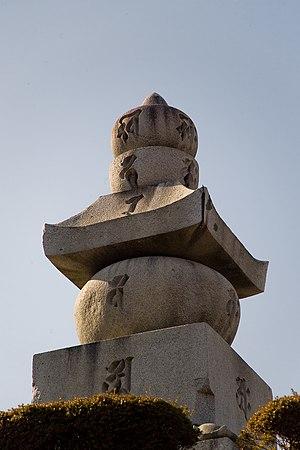
Le Mimizuka, altération du Hanazuka original est un monument situé à Kyoto, consacré aux nez tranchés des soldats et civils coréens tués ainsi que ceux des troupes de la Chine des Ming, pris comme trophées de guerre durant les invasions japonaises de la Corée de 1592 à 1598. Le monument contient les nez tranchés d'au moins 38 000 Coréens tués au cours des invasions de Toyotomi Hideyoshi.